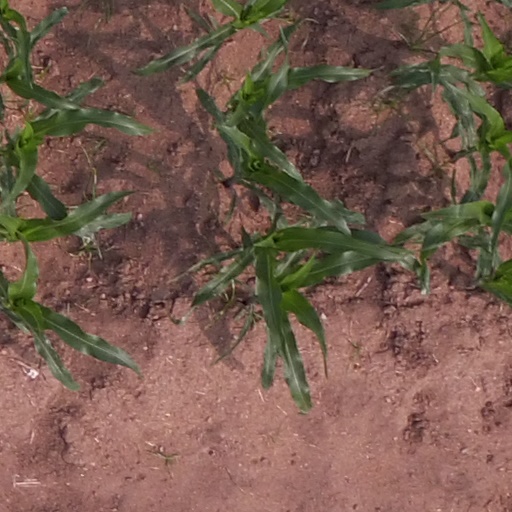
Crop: maize; corn